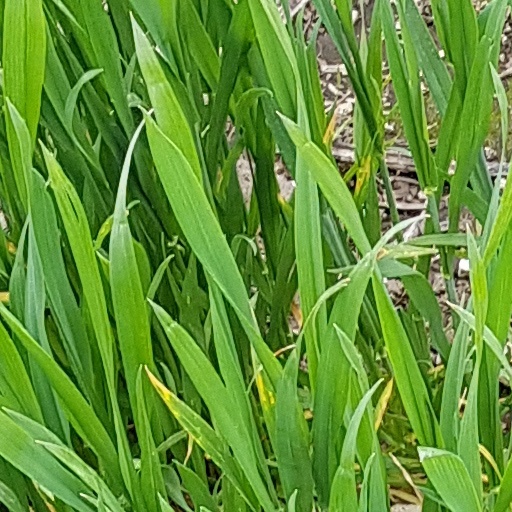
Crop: wheat